Nano Pi

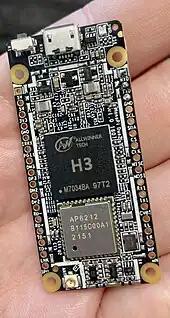
Nano Pi Duo2 powered by a Allwinner H3

The NanoPi is a series of single-board computer produced by FriendlyElec. Various versions of the board were released including the NanoPi M1+, NanoPi M3, NanoPi M4v2, NanoPi Neo3, NanoPi Neo4, NanoPi Neo Air, NanoPI R5C.